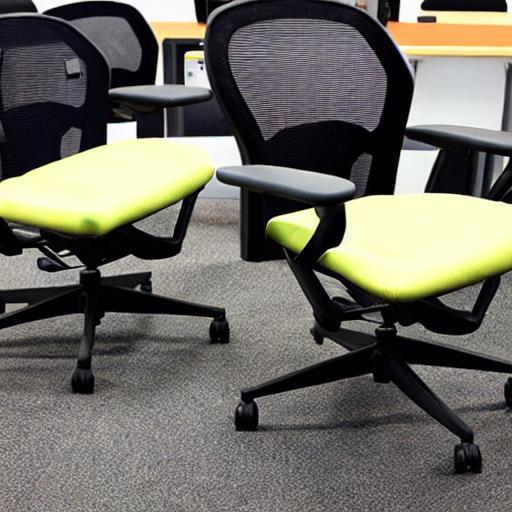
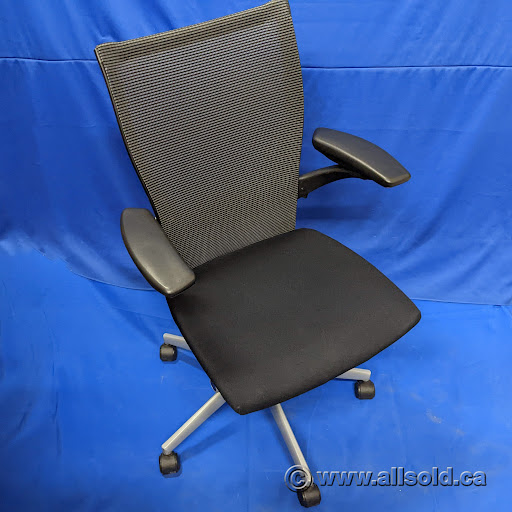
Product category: items_chair
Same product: no